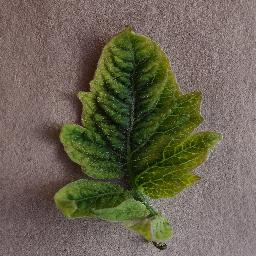
Label: Tomato___Tomato_Yellow_Leaf_Curl_Virus